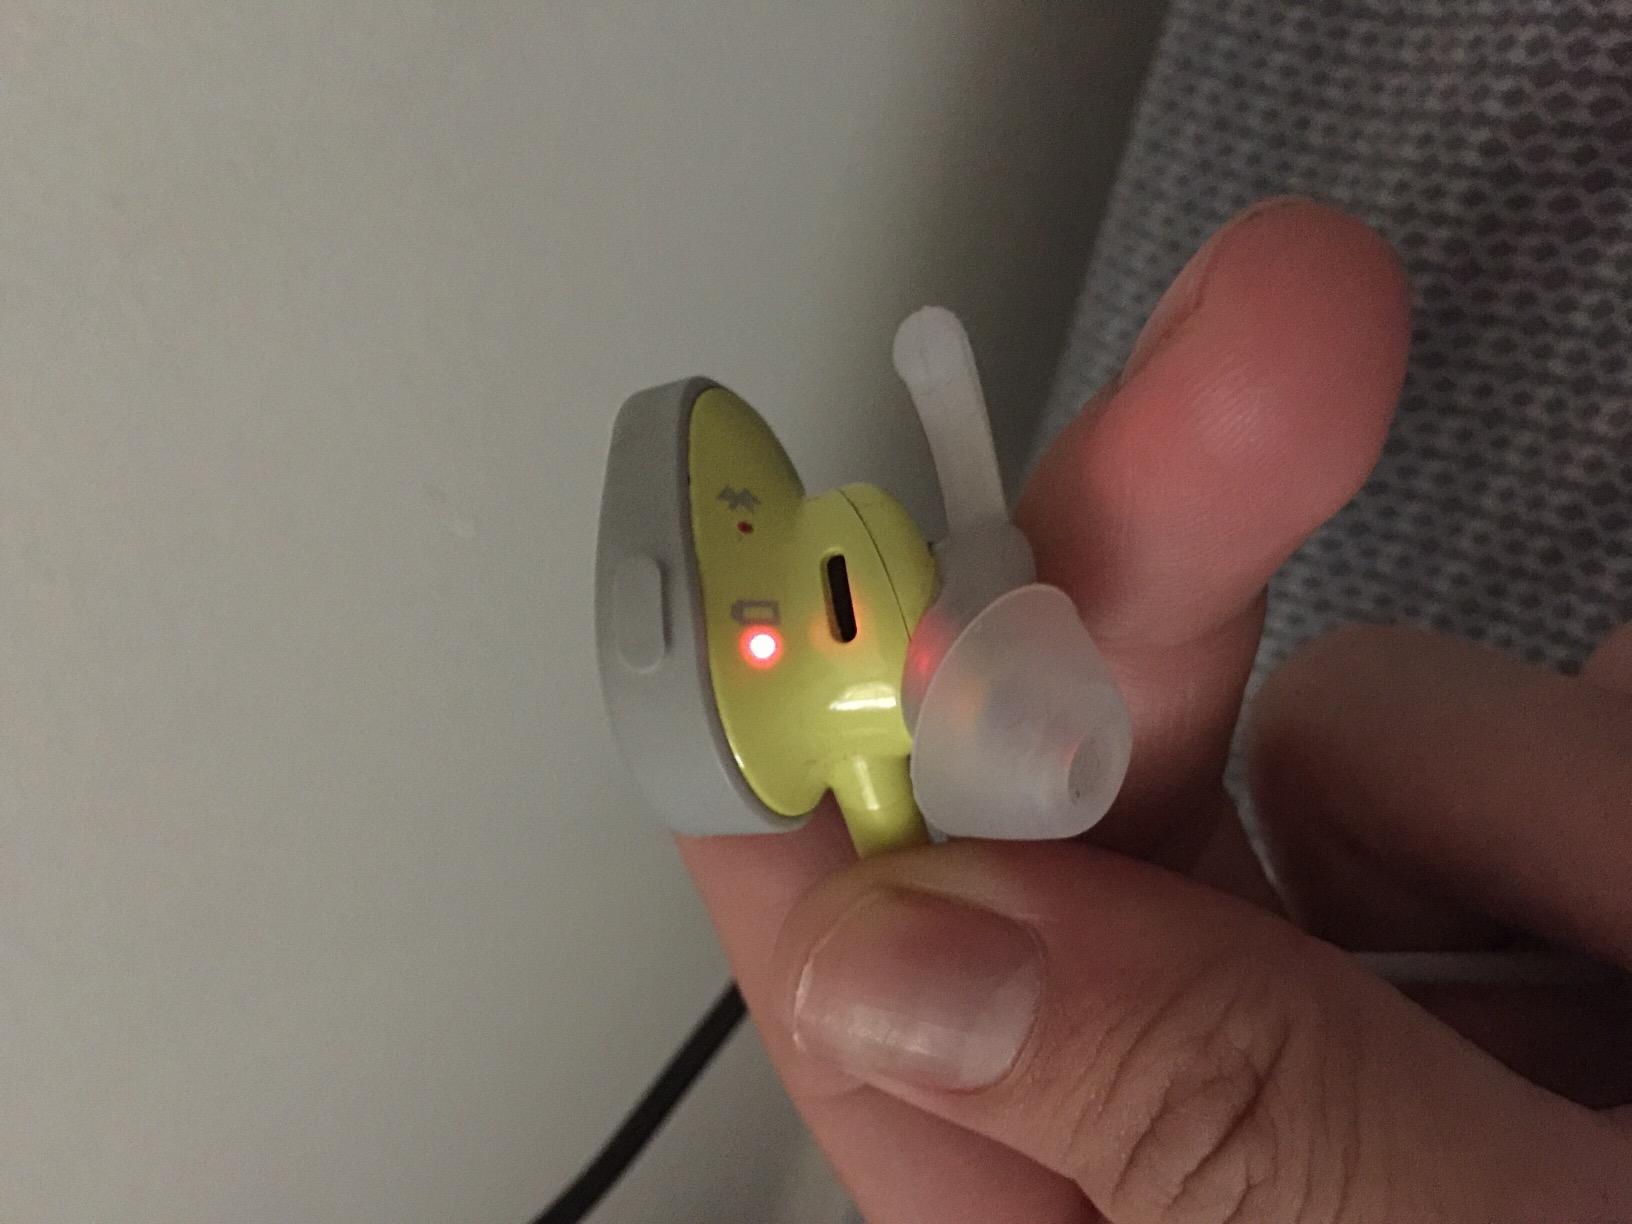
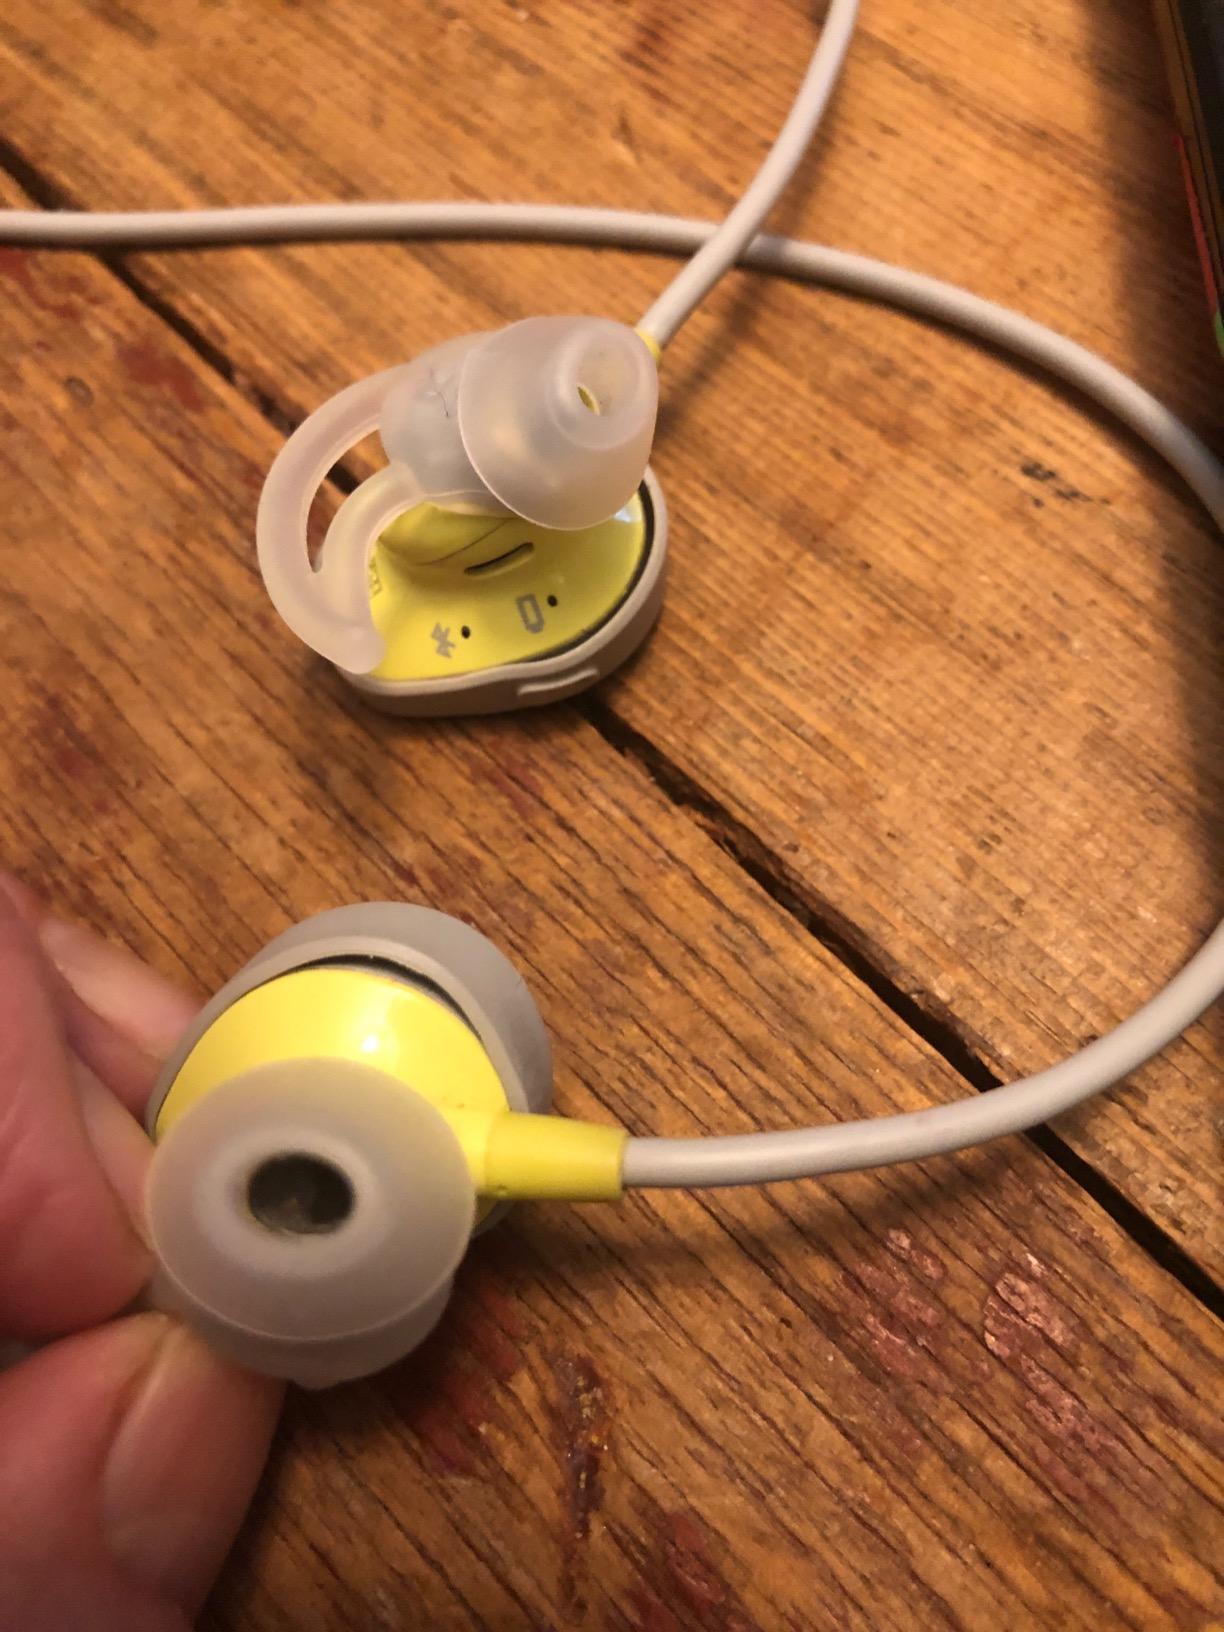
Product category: headphones
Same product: yes